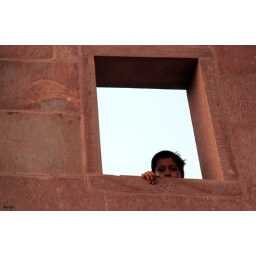
boy in the window